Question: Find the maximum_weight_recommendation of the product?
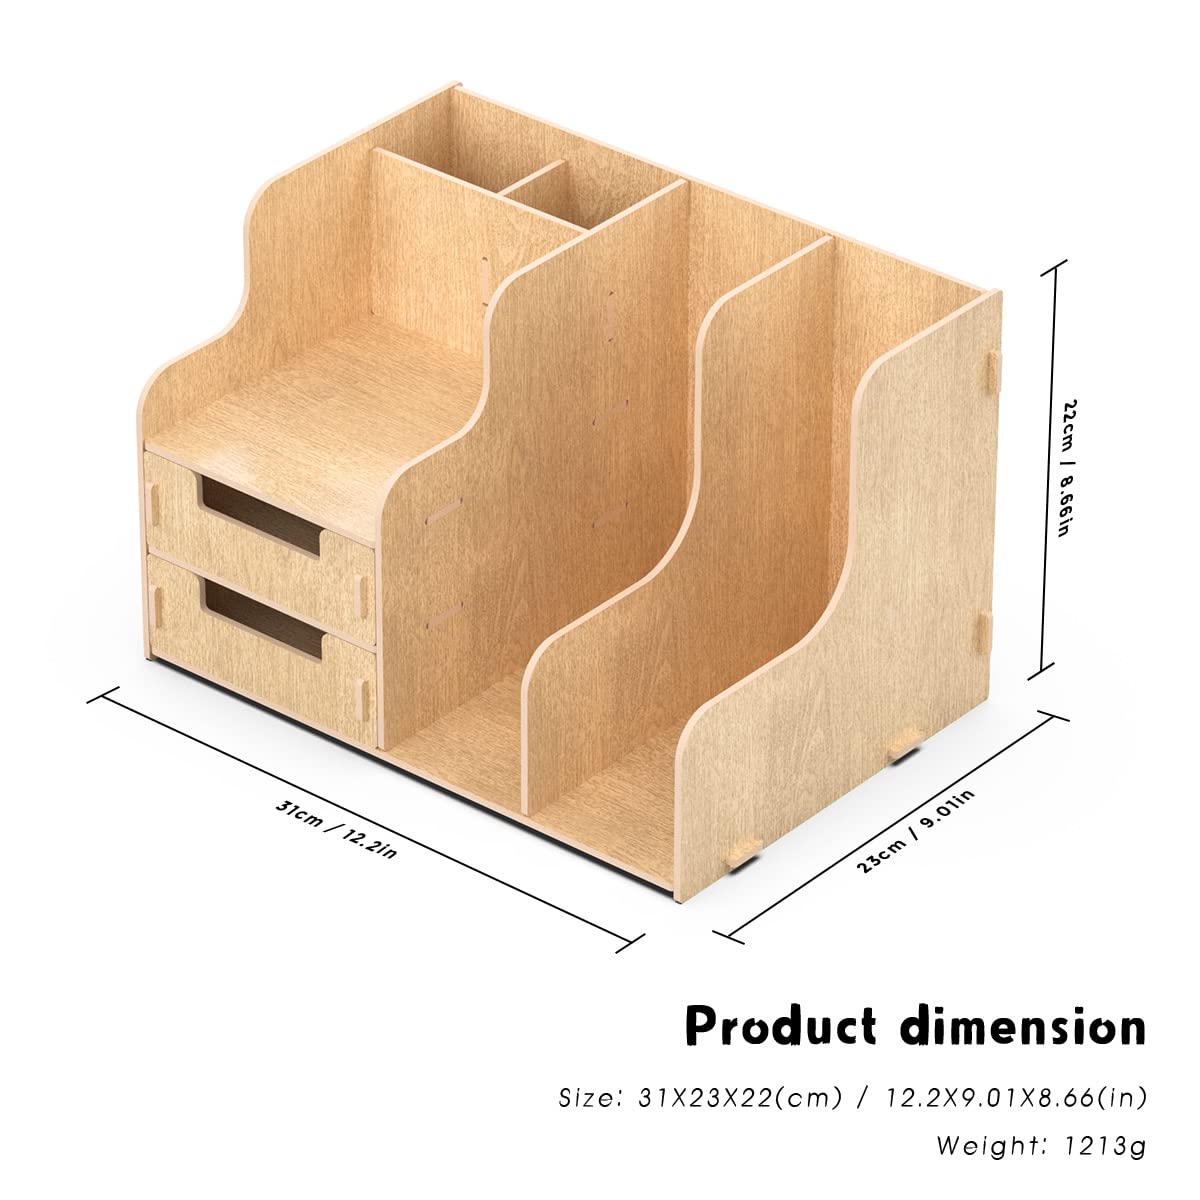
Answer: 1213.0 gram